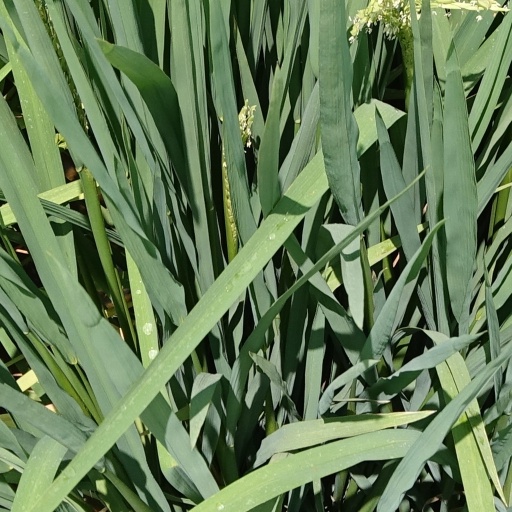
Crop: rice